Callum Ross

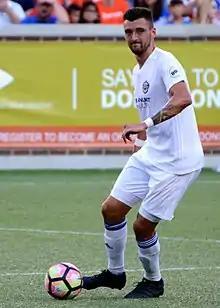
Ross with Charlotte Independence in 2017

Callum Ross (born 15 September 1994) is an English semi-professional footballer who plays as a midfielder for Spennymoor Town.